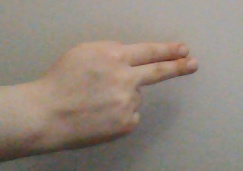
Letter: ain